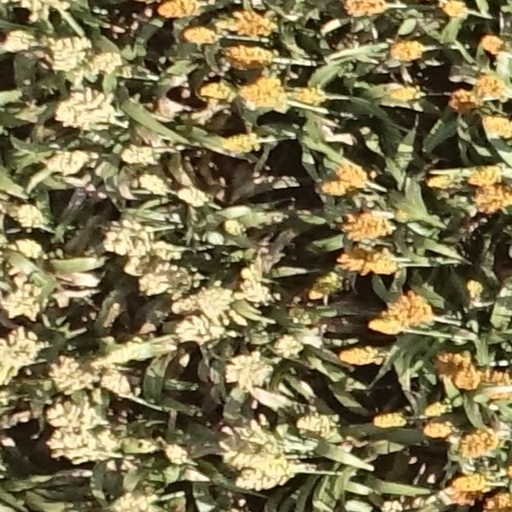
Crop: sorghum